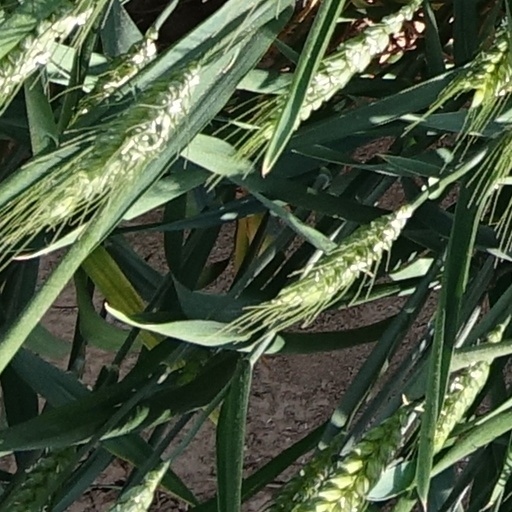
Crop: wheat